Barry Redden

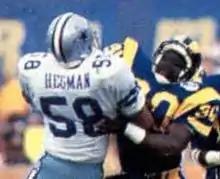
Redden ("right") playing for the Rams in 1986

Barry Dwayne Redden (born July 21, 1960) is an American former professional football player who was a running back for the Los Angeles Rams, the San Diego Chargers, and the Cleveland Browns of the National Football League (NFL). He played college football for the Richmond Spiders, where he was a First-team All-South Independent (1981) and was selected in the first round of the 1982 NFL draft by the Rams, where he spent much of his career as a back-up to Pro Football Hall of Fame running back Eric Dickerson.